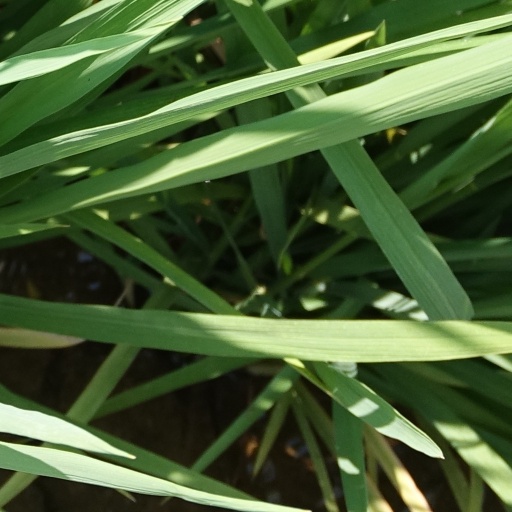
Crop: rice